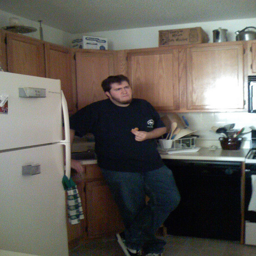
A man standing in a kitchen with a piece of food in his hand.
A man eating something while standing in the corner of a kitchen.
A man leaning on the counter of a kitchen, eating.
This man is standing in a kitchen eating food.
A large man in a kitchen leaning against the sink.